1868 United States presidential election

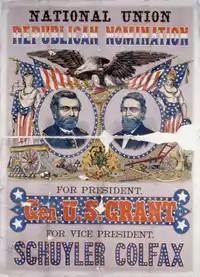
Grant/Colfax campaign poster

By 1868, the Republicans felt strong enough to drop the Union Party label, but wanted to nominate a popular hero as their presidential candidate. General Ulysses S. Grant, widely known throughout the nation for winning the Civil War, announced he was a Republican. Grant was unanimously nominated on the first ballot as the party's standard-bearer at the Republican convention in Chicago, held on May 20–21, 1868. House Speaker Schuyler Colfax, a Radical Republican from Indiana, was nominated for vice president on the sixth ballot, surpassing early favorite, Senator Benjamin Wade of Ohio.